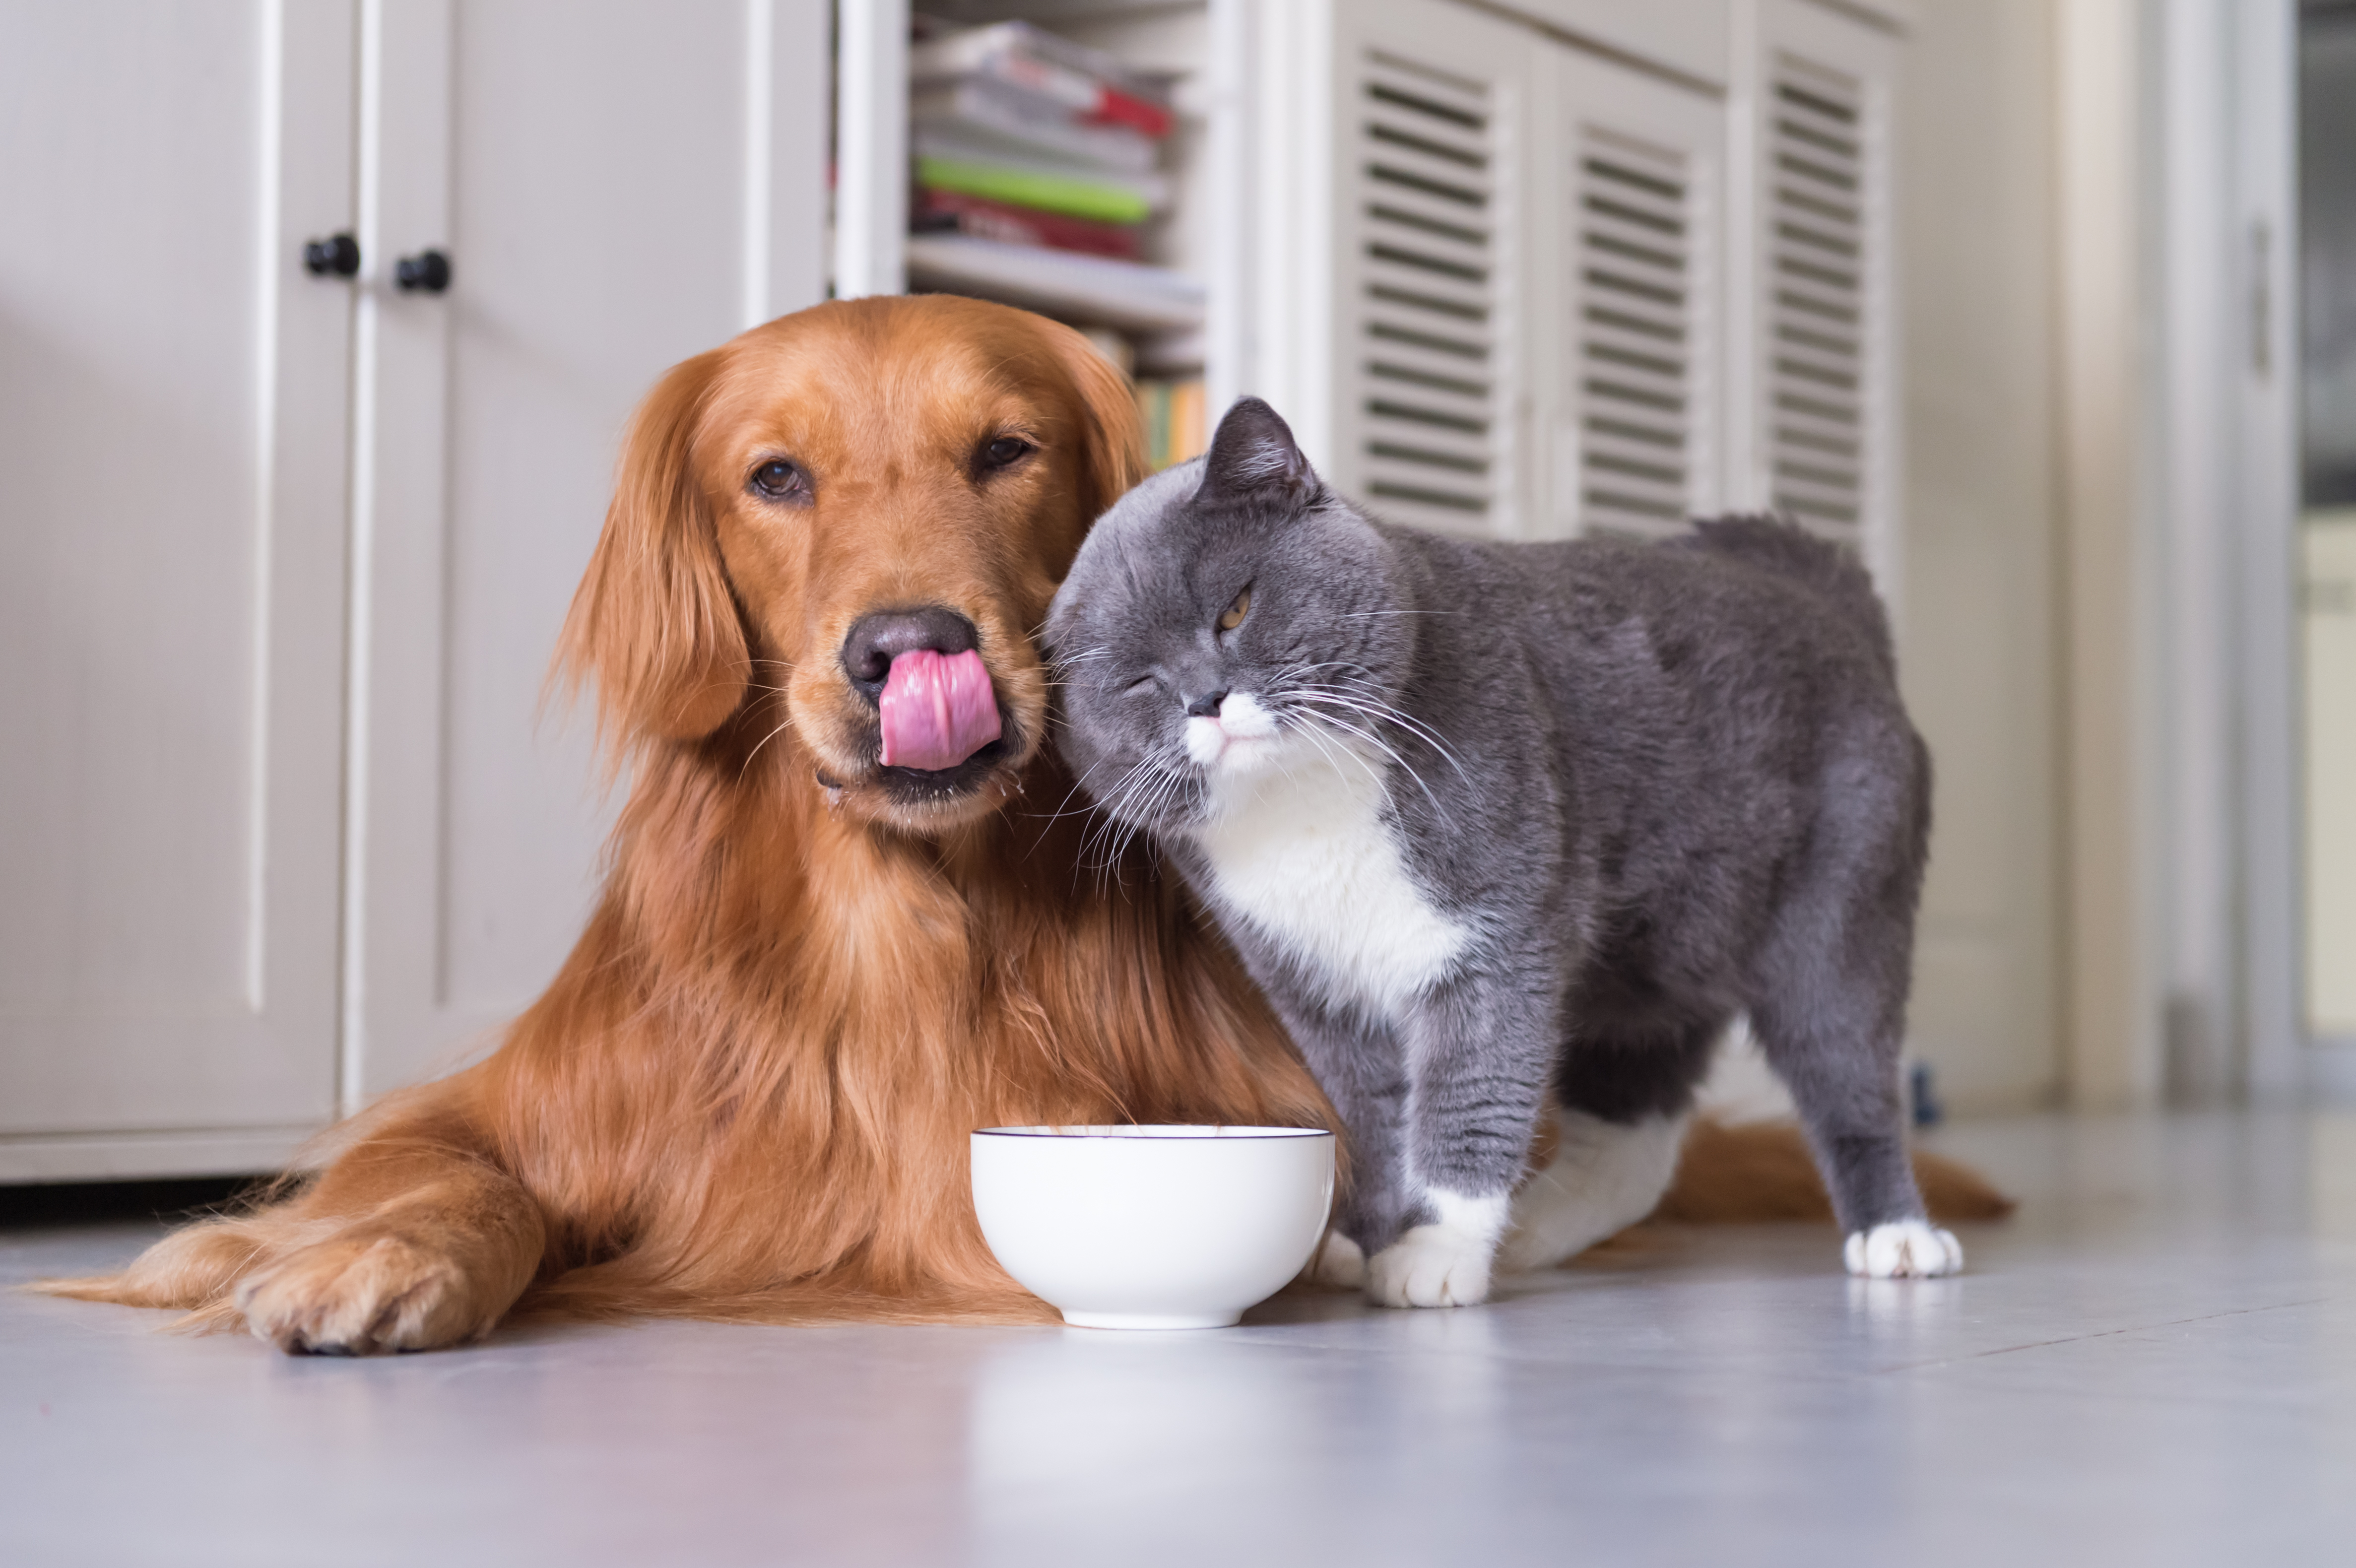
dog, cat, vertebrate, mammal, canidae, dog breed, nova scotia duck tolling retriever, companion dog, carnivore, pet food, sporting group, retriever, golden retriever, dog toy, puppy, paw, play, dog food